Trapped (1937 film)

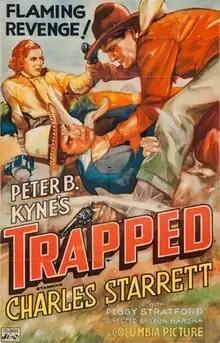

Trapped is a 1937 American western film directed by Leon Barsha and starring Charles Starrett, Peggy Stratford and Robert Middlemass. It was produced and distributed by Columbia Pictures.